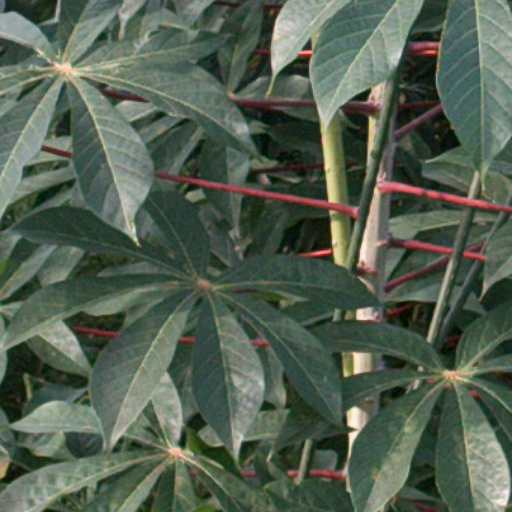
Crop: cassava